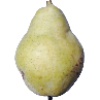
Label: Pear Williams 1